Sonu Shivdasani

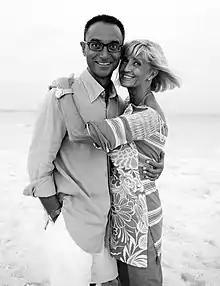
Sonu and Eva Shivdasani by Antonina Gern

Sonu Shivdasani (born 1965) is a British hotelier. He is the founder of the Soneva resort chain which operates luxury resorts in the Maldives and Thailand. He is also the founder and former CEO of Six Senses Resorts & Spas, which had locations throughout South East Asia and Europe, and was sold in 2012.